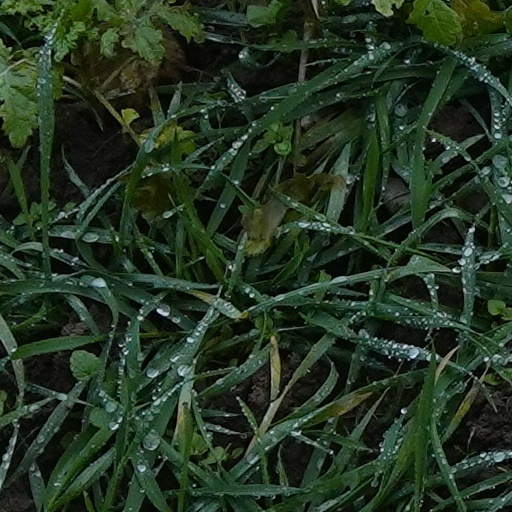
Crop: wheat